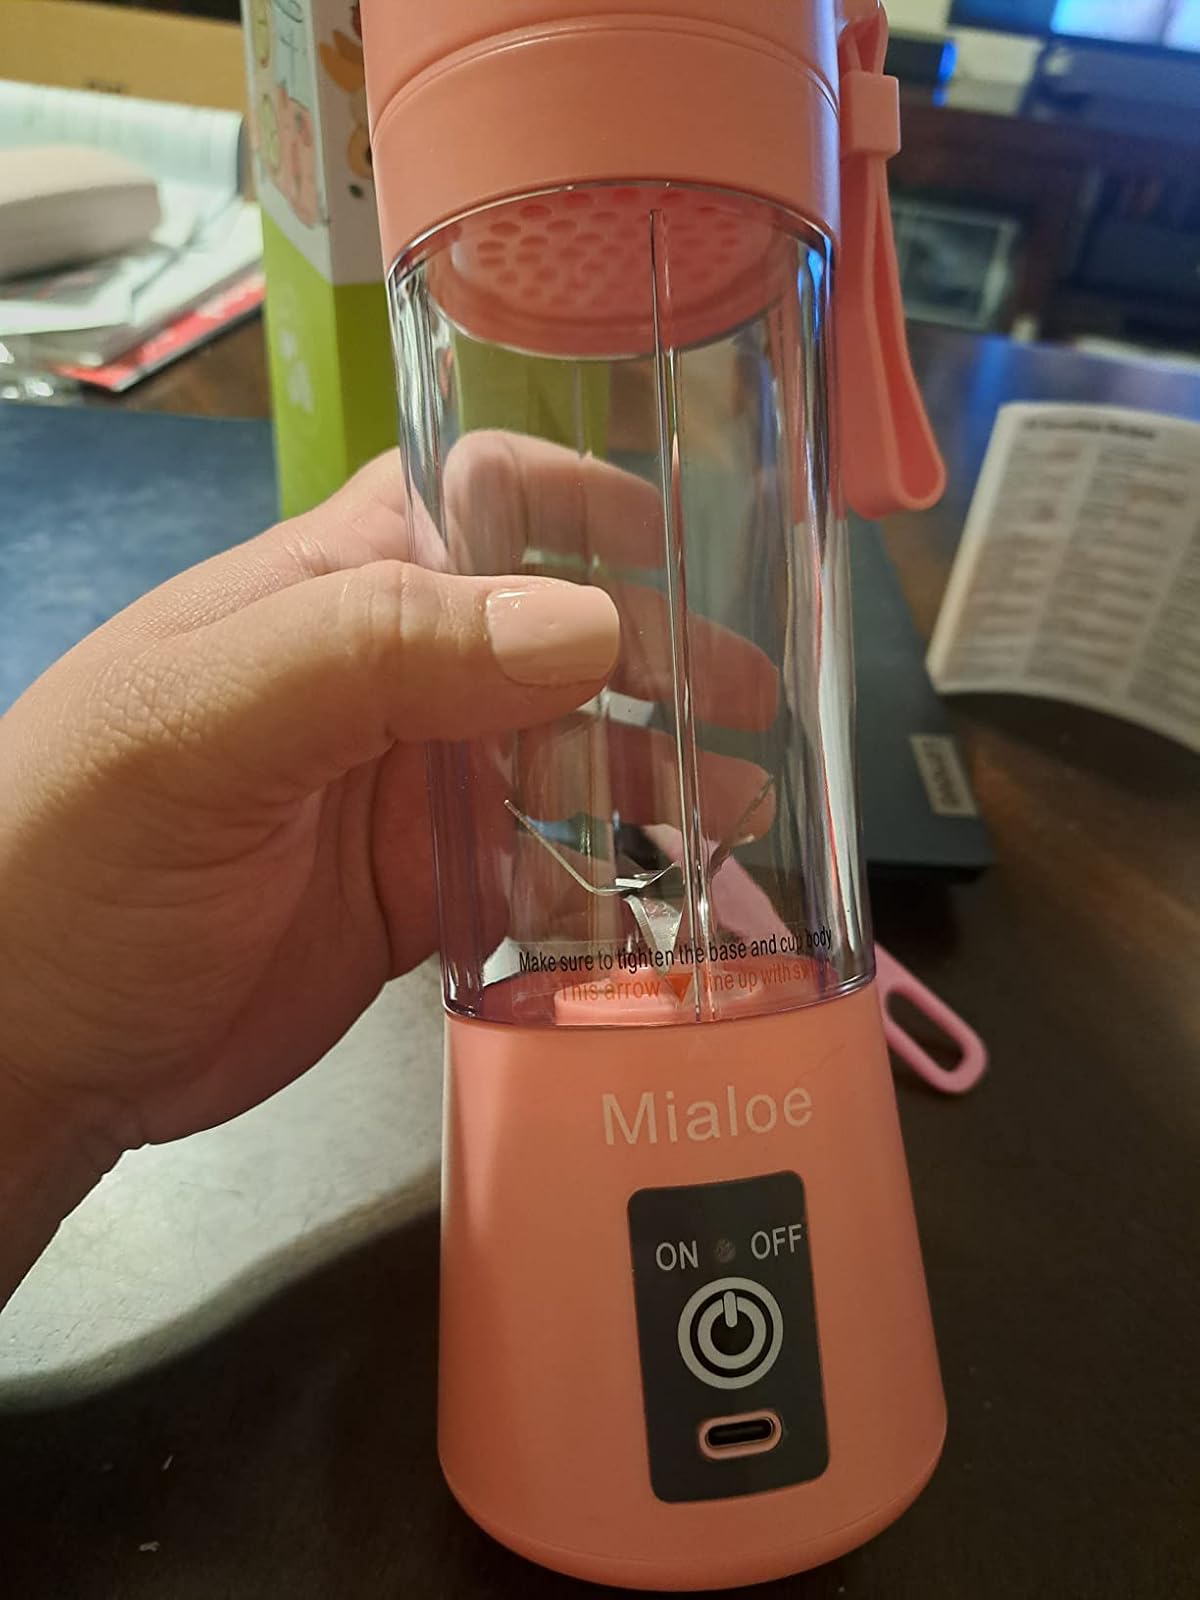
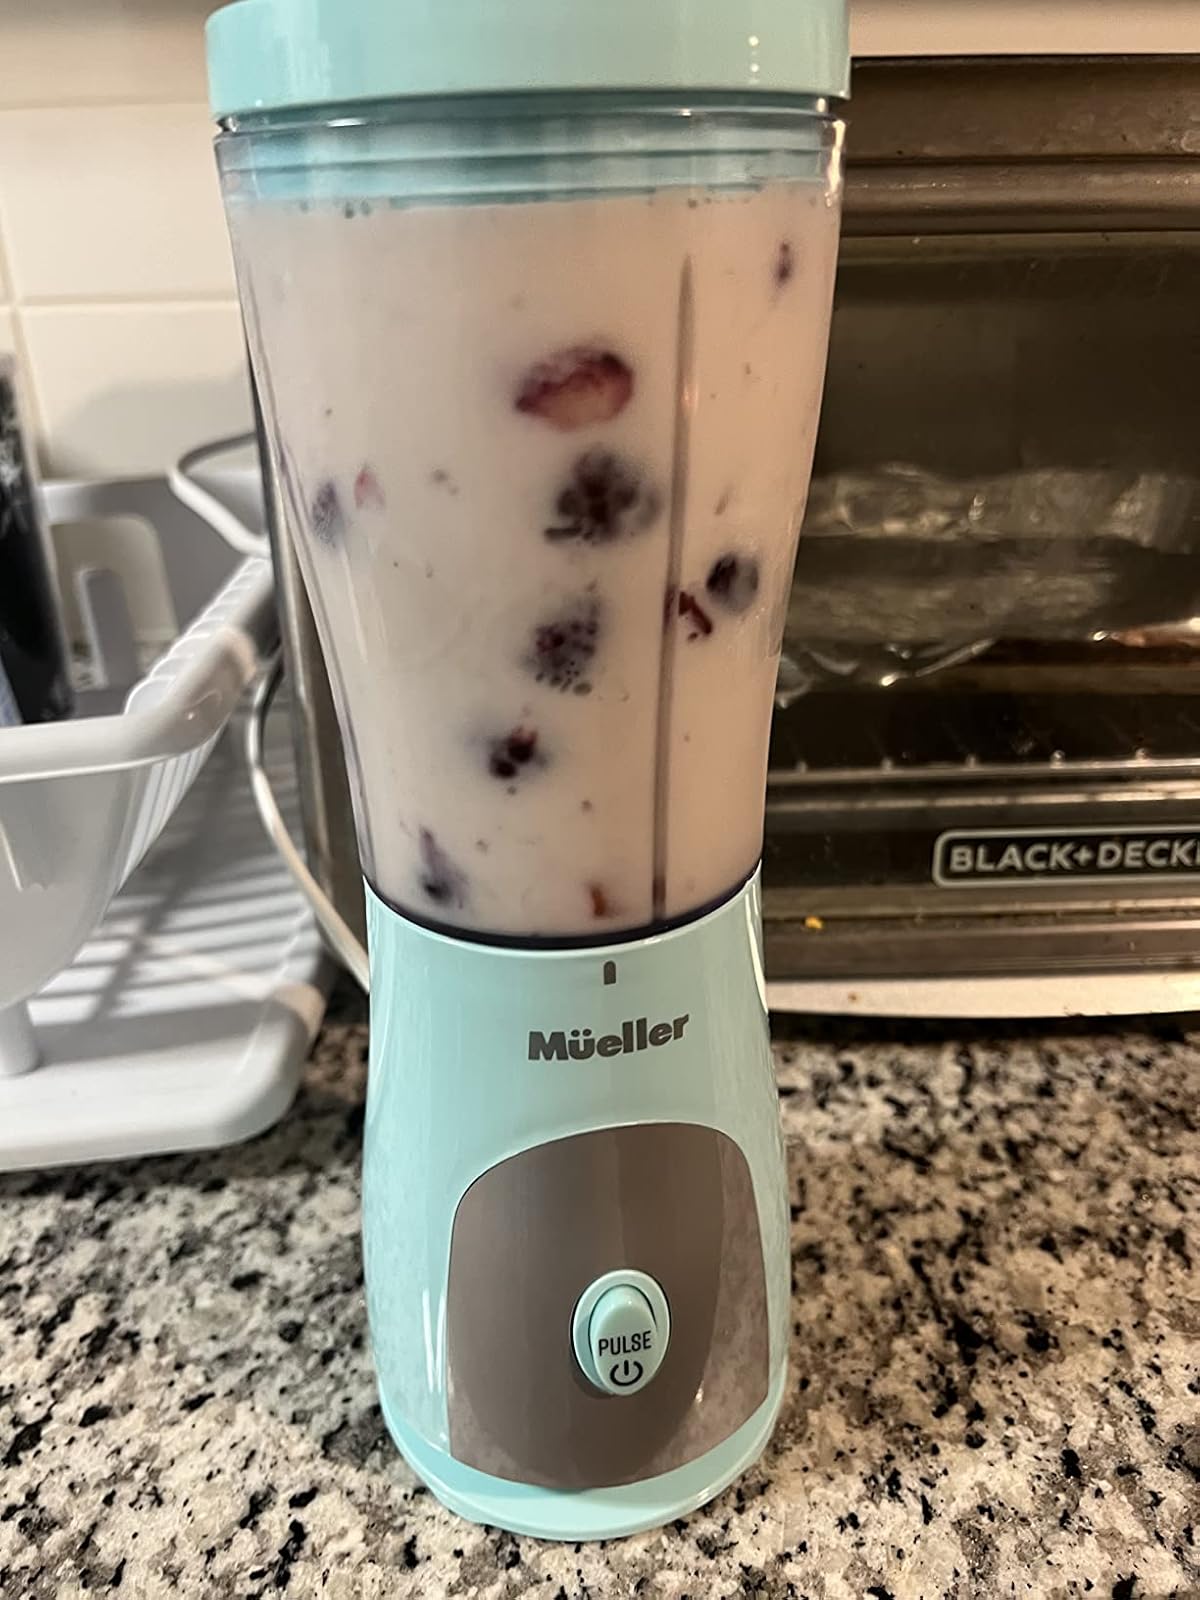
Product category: items_blender
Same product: no